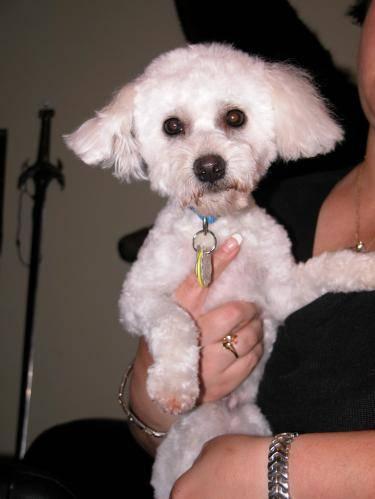
dog